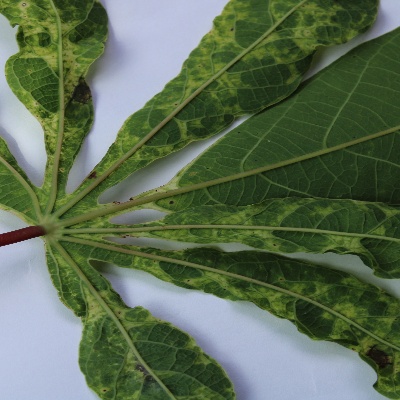
Crop: Cassava
Condition: mosaic